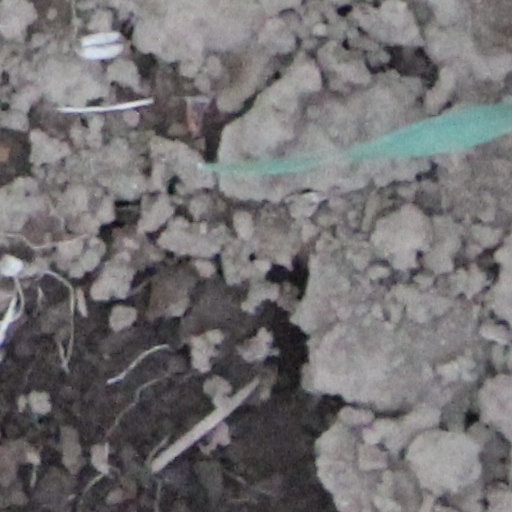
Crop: wheat